L'arma

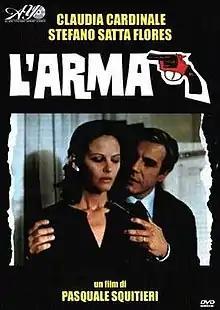

L'arma (released in English as "The Gun" and on home video as "Sniper") is a 1978 Italian film. It stars Claudia Cardinale and Stefano Satta Flores, and was directed by Pasquale Squitieri.